List of Billboard Hot 100 number ones of 2007

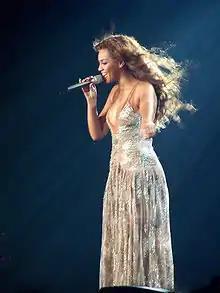
Beyoncé's "Irreplaceable" was the best-performing single of the year, topping the Top Hot 100 Hits of 2007.

The "Billboard" Hot 100 is a chart that ranks the best-performing singles of the United States. Published by "Billboard" magazine, the data are compiled by Nielsen SoundScan based collectively on each single's weekly physical and digital sales, and airplay. In 2007, 17 singles reached the top spot on the chart. An 18th single, Beyoncé's "Irreplaceable", began a run at the top in 2006 which continued into 2007.